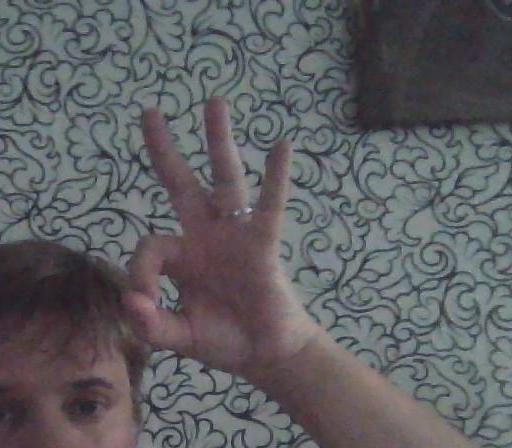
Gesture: ok